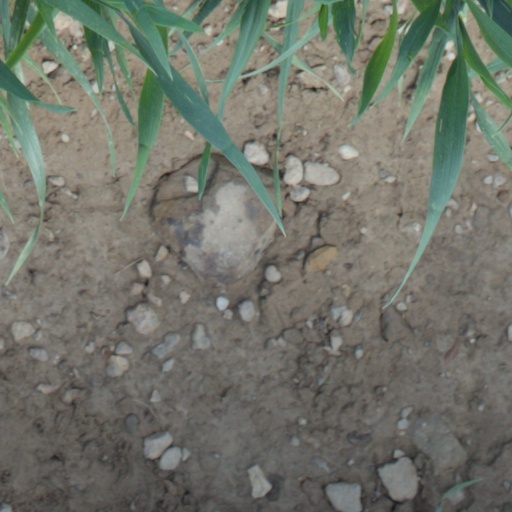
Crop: wheat